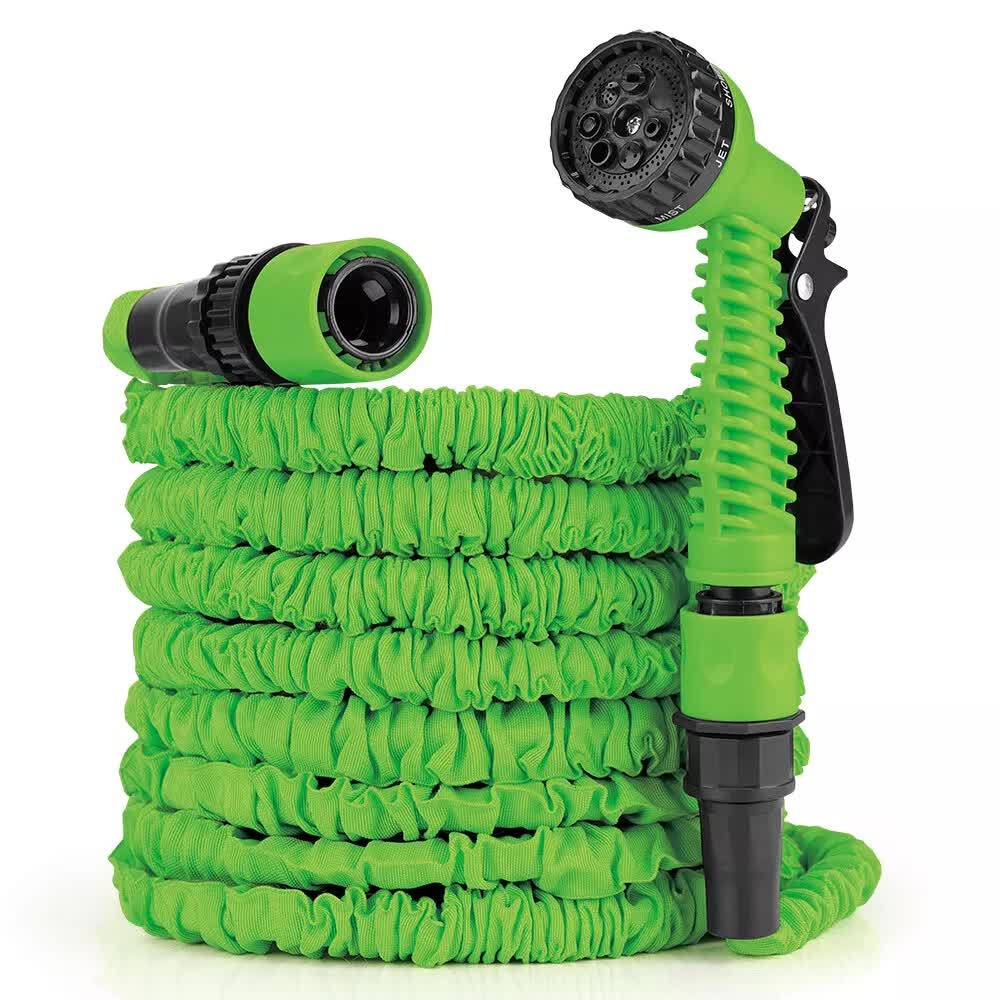
25FT Water Garden Hose Flexible Expandable Pipe Car Wash W/ Spray Nozzle Gun
Item Type: Hose Pipe Colour: Black Material: Latex tube Engineering plastic high-strength woven fabric Product use: car wash, watering, cleaning Approximate Size: 25FT-7.5M Extended: Unused 1ft(0.288m), Fully stretched 25ft (7.5m) Package Included: 1 x Spray Gun 1 x Expandable Garden Hose 1 x Storage Box
Brand: Bedworld
Category: Home & Garden > Lawn & Garden > Watering & Irrigation > Garden Hoses